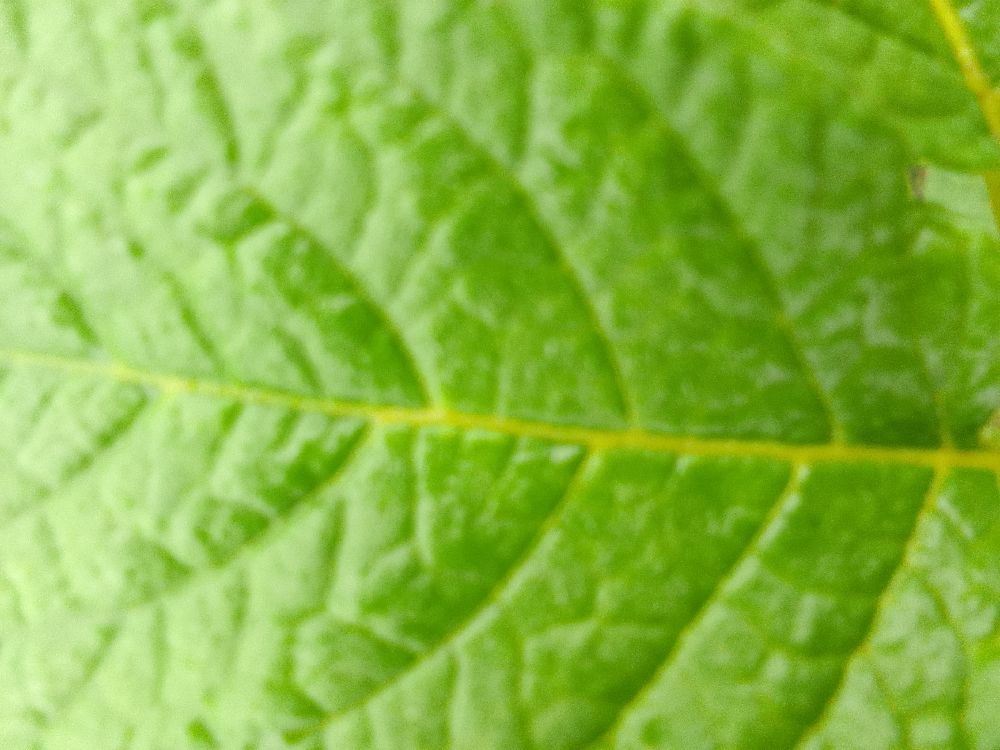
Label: Healthy